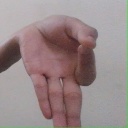
अक्षर: ज्ञ